Hemudu culture

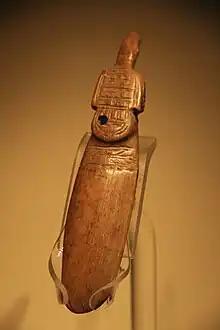
Neolithic ivory phoenix. Hemudu culture

The early Hemudu period is considered the maternal clan phase. Descent is thought to have been matrilineal and the social status of children and women comparatively high. In the later periods, they gradually shifted into patrilineal clans. During that period, the social status of men rose and descent was passed through the male line.